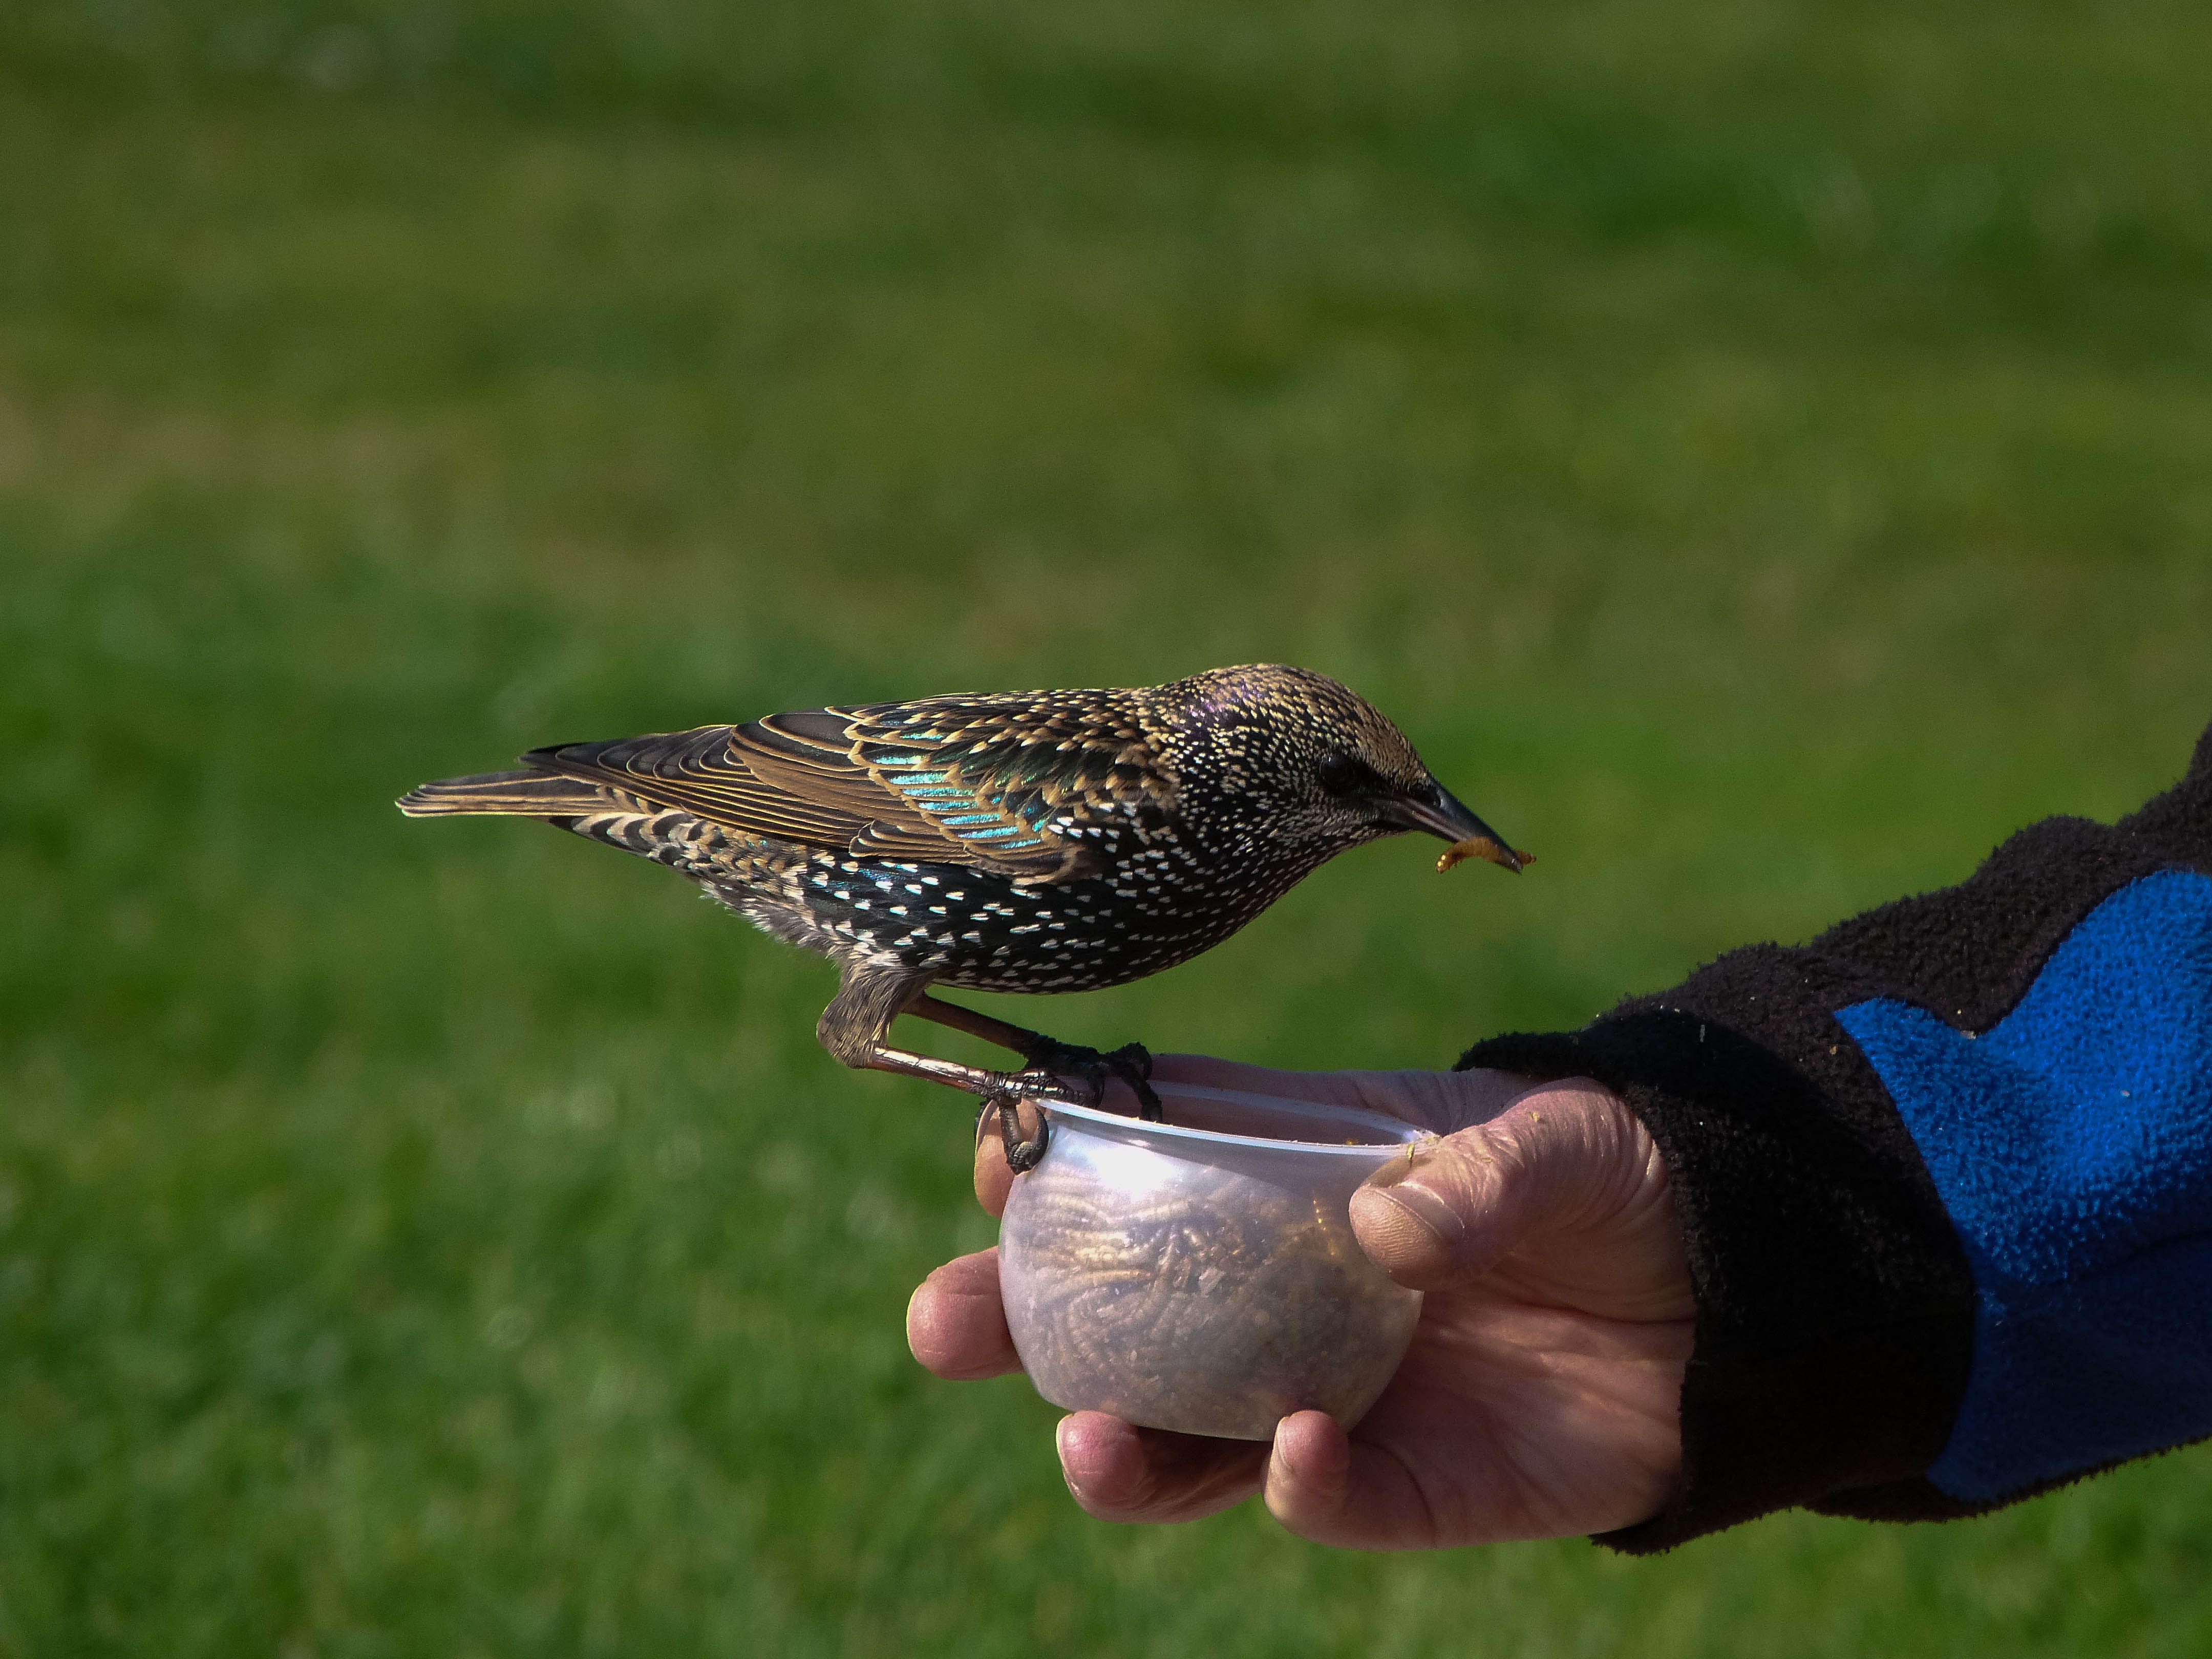
nature, bird, wing, wildlife, spring, beak, feather, fauna, sunny, eating, duck, vertebrate, starling, striking, tame, hungry, perching bird